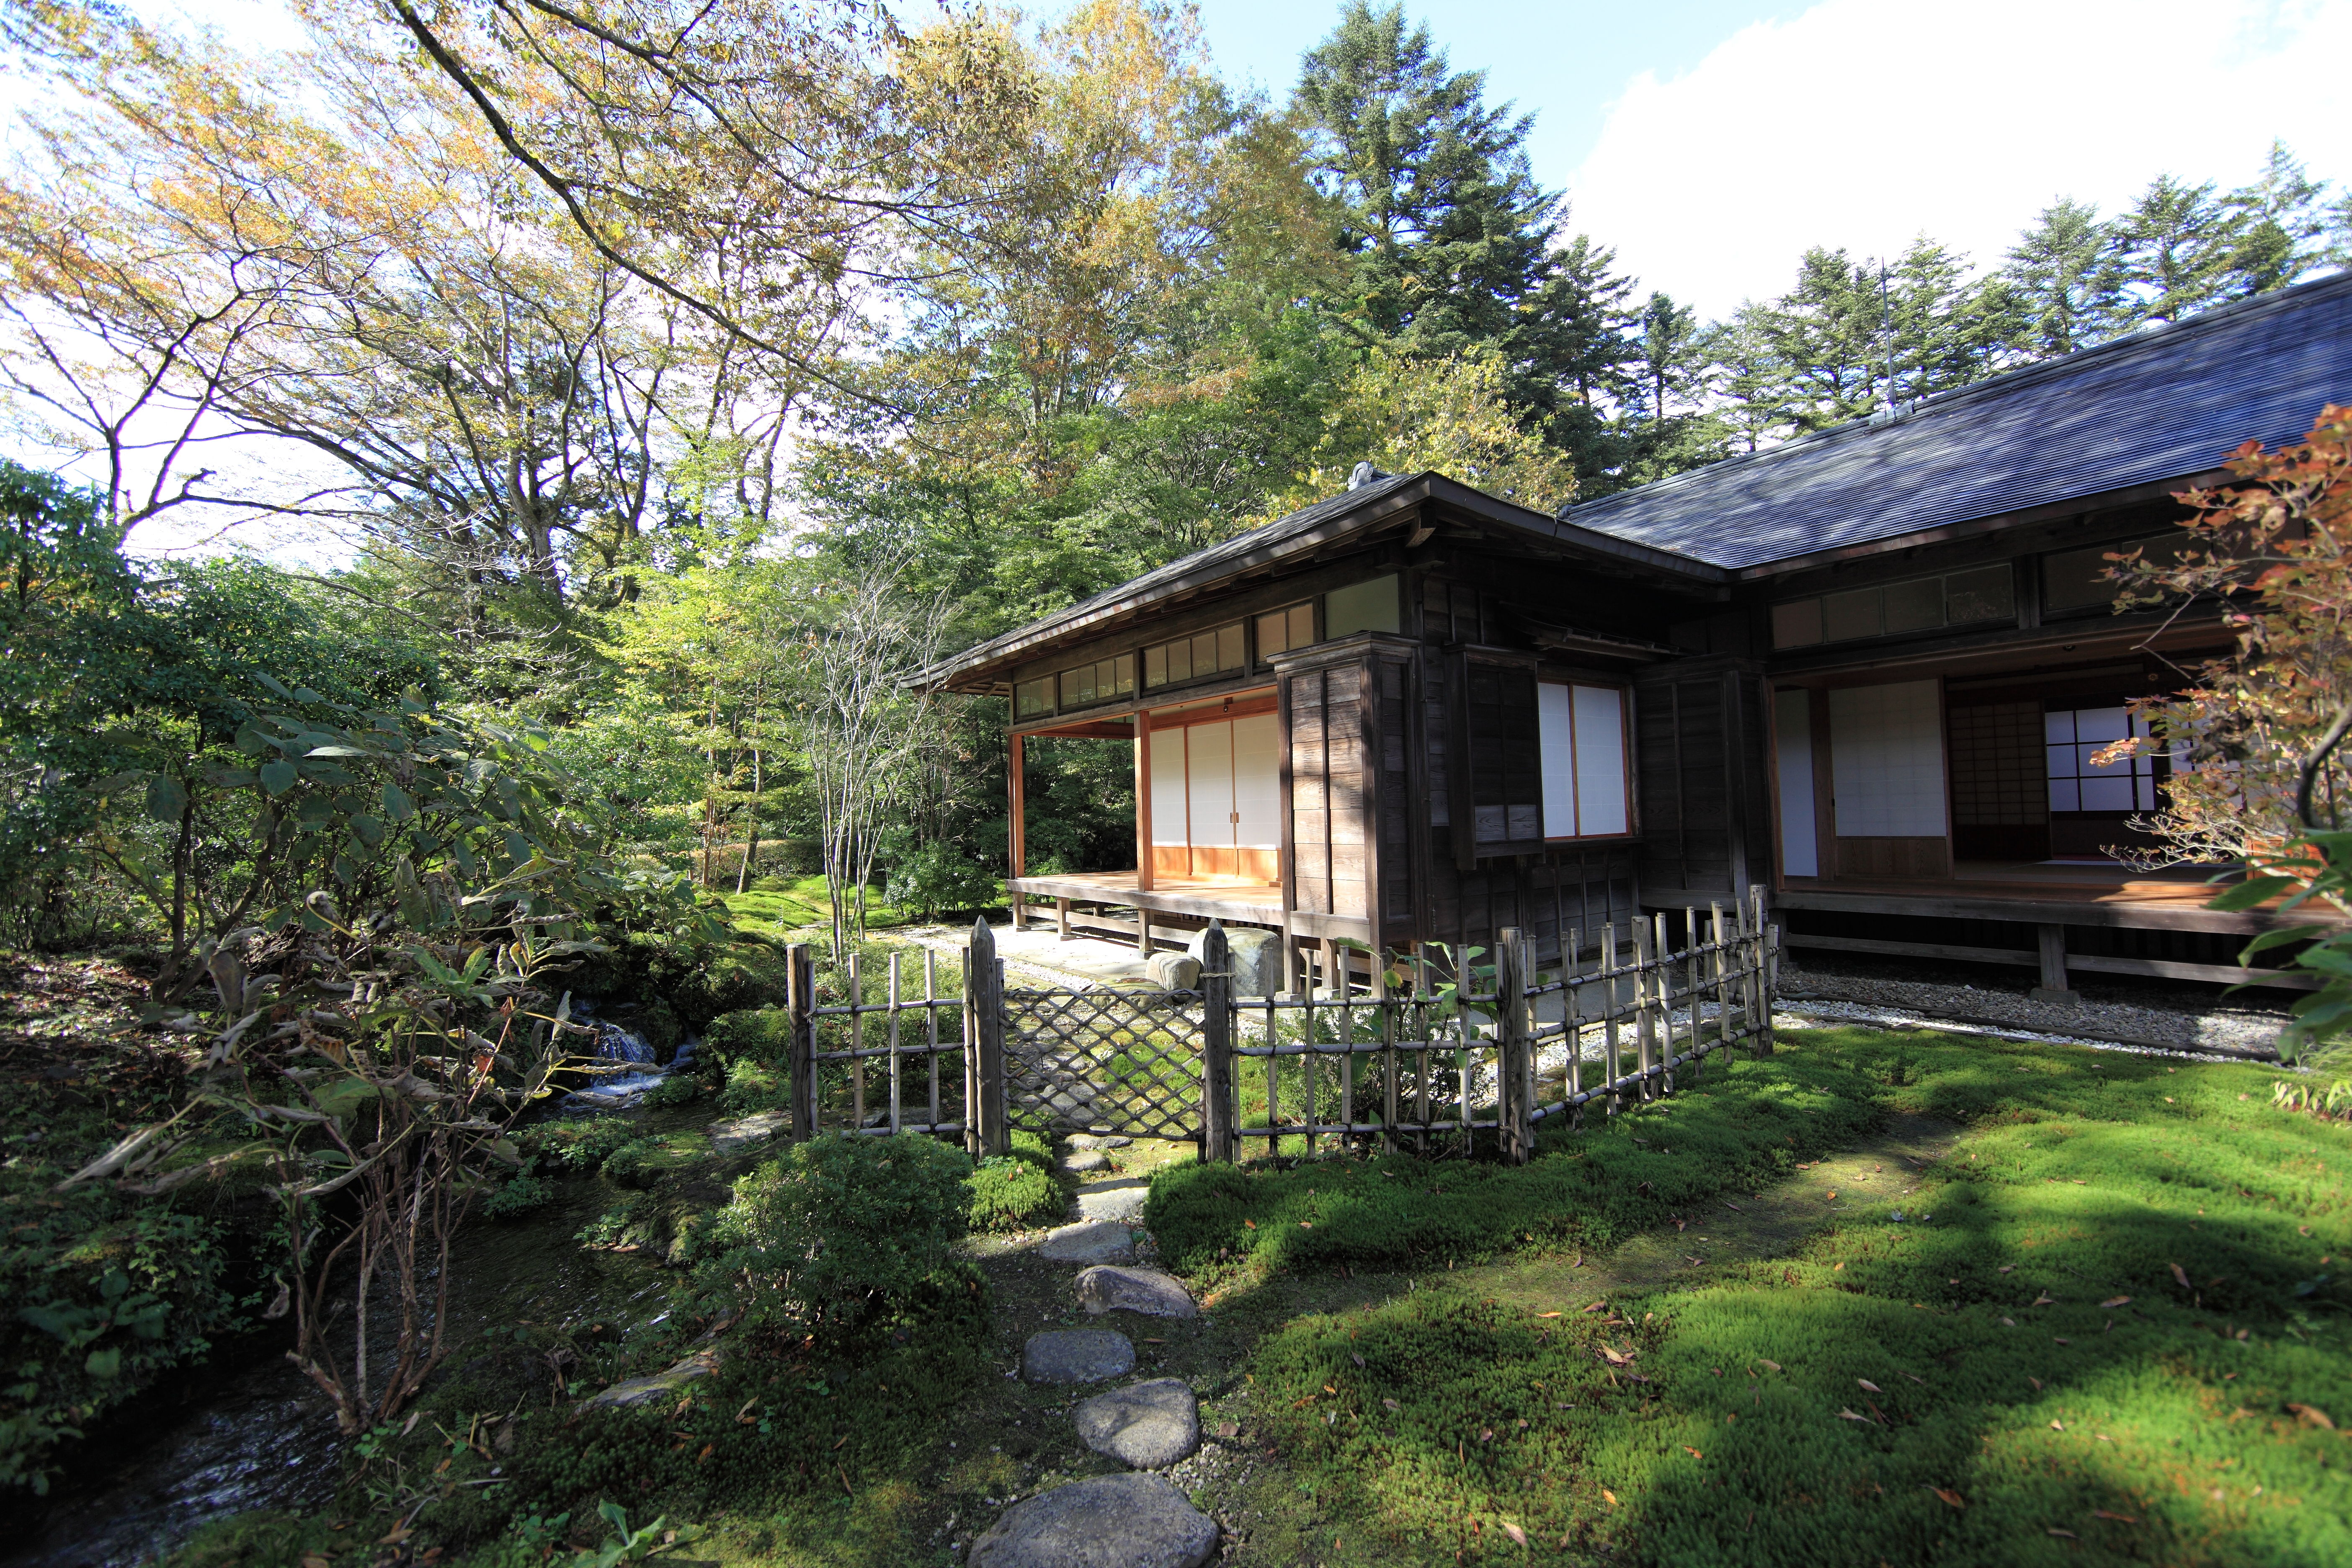
villa, house, home, hut, high, cottage, backyard, property, exterior, cool image, design, japanese, farmhouse, tochigi, 5d, style, hires, imperial, estate, log cabin, i, markii, traditional, hi, res, resolution, nikkoh, tamozawagoyoutei, real estate